Homecoming: When the Soldiers Returned from Vietnam

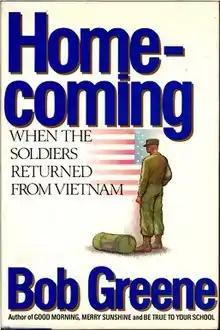
First edition

Homecoming: When the Soldiers Returned From Vietnam is a book of selected correspondence published in 1989. Its genesis was a controversial newspaper column of 20 July 1987 in which "Chicago Tribune" syndicated columnist Bob Greene asked whether there was any truth to the folklore that Vietnam veterans had been spat upon when they returned from the war zone. Greene believed the tale was an urban legend. The overwhelming response to his original column led to four more columns, then to a book collection of the most notable responses.